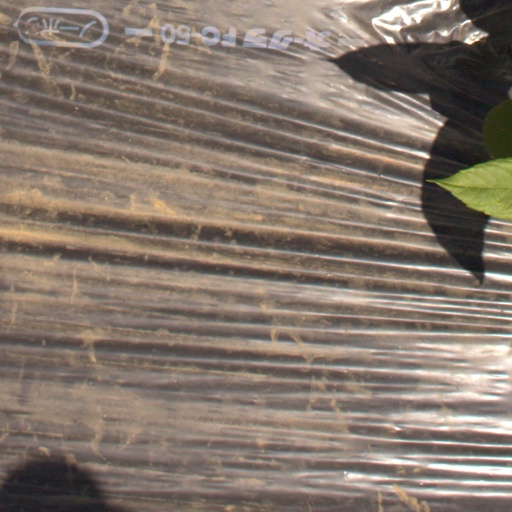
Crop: Jerusalem artichoke